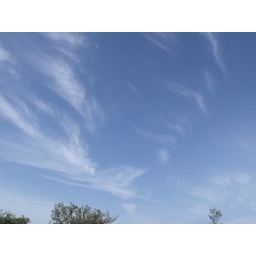
high thin clouds in the glorious blue sky